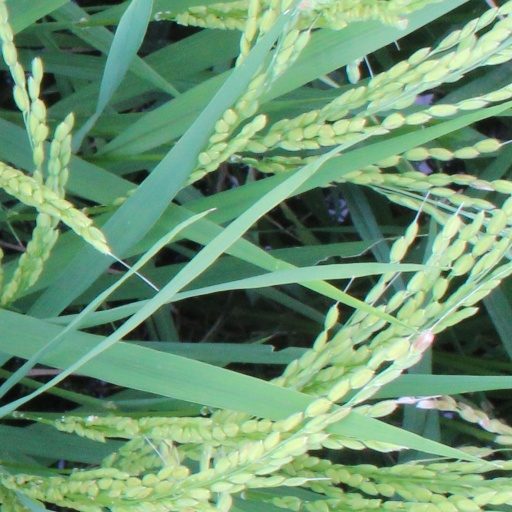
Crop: rice